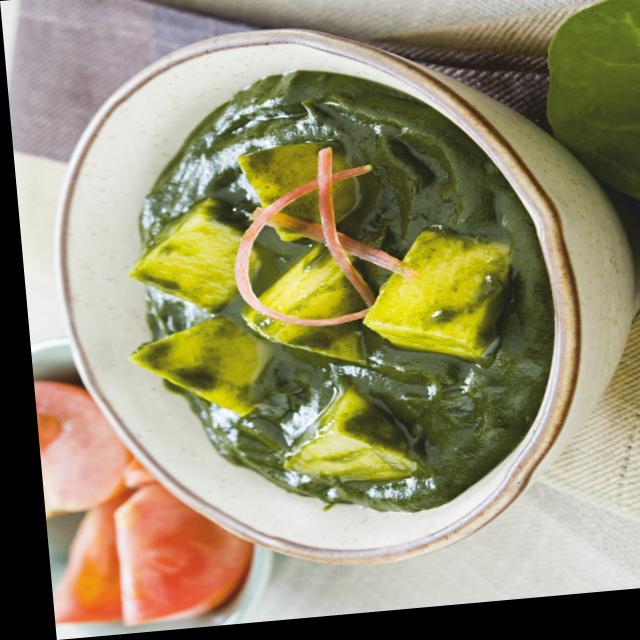
Dish: palak_paneer